Hamda bint Hassan Al Sulaiti

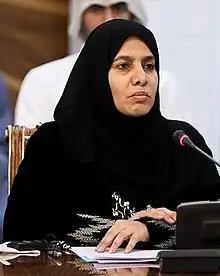

Al Sulaiti is CEO of the Scientific Excellence Award and Secretary General of the Qatar National Commission for Education, Culture and Science.